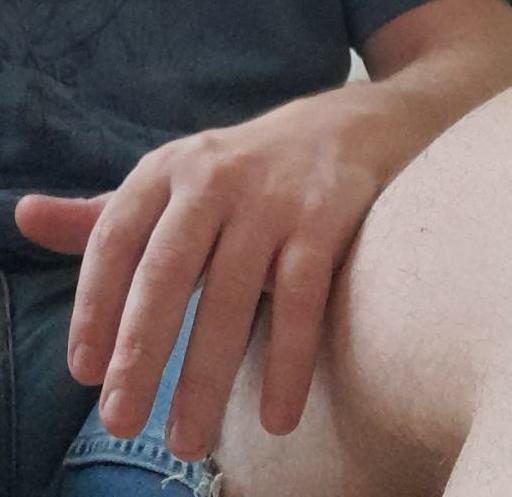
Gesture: no_gesture